Kyōbashi Station (Tokyo)

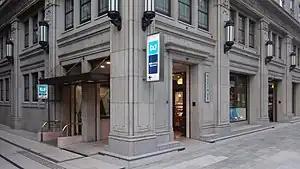
The Meidi-ya (No. 7) entrance in August 2017

is a subway station on the Tokyo Metro Ginza Line in Chūō, Tokyo, Japan, operated by the Tokyo subway operator Tokyo Metro. It is numbered "G-10".